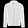
Label: Coat